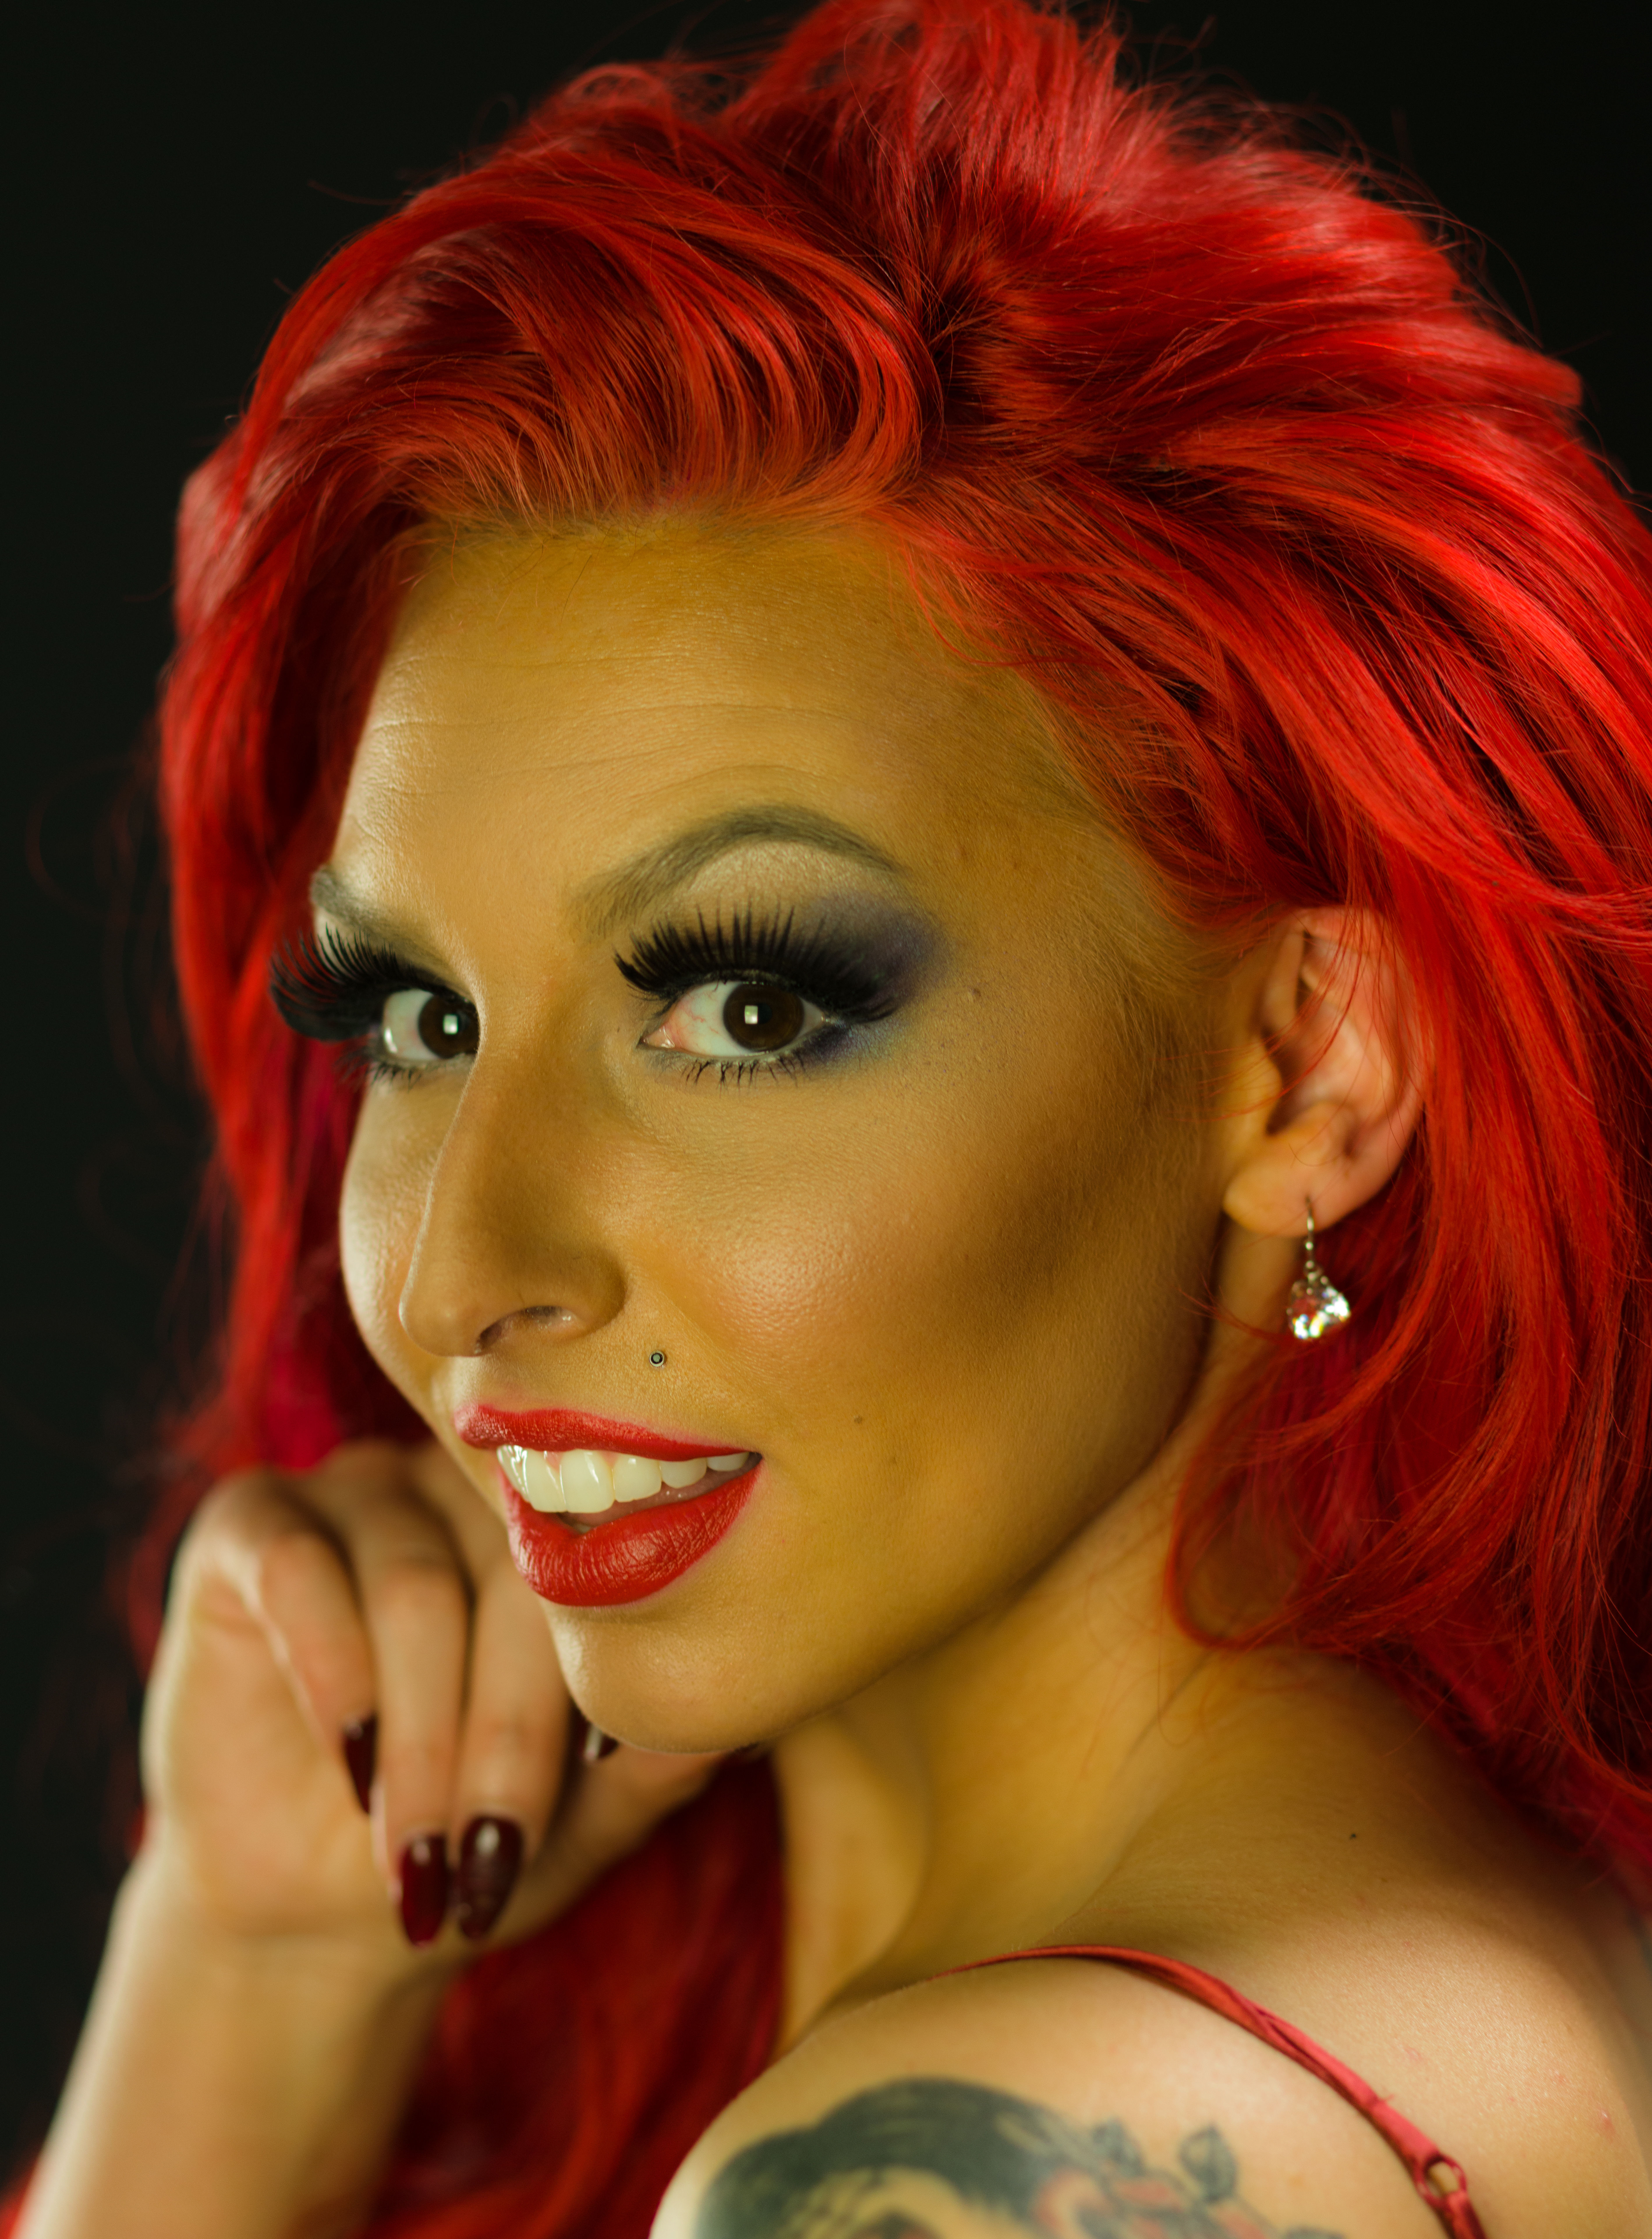
girl, model, lip, eyebrow, long hair, red hair, cool image, redhead, beauty, redhair, i, ginger, pentax645z, redlips, pin up girl, brown hair, chin, hair coloring, human hair color